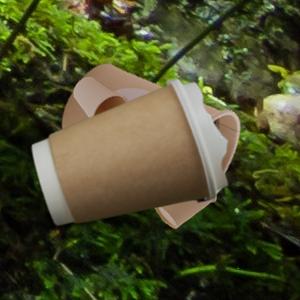
Label: cups